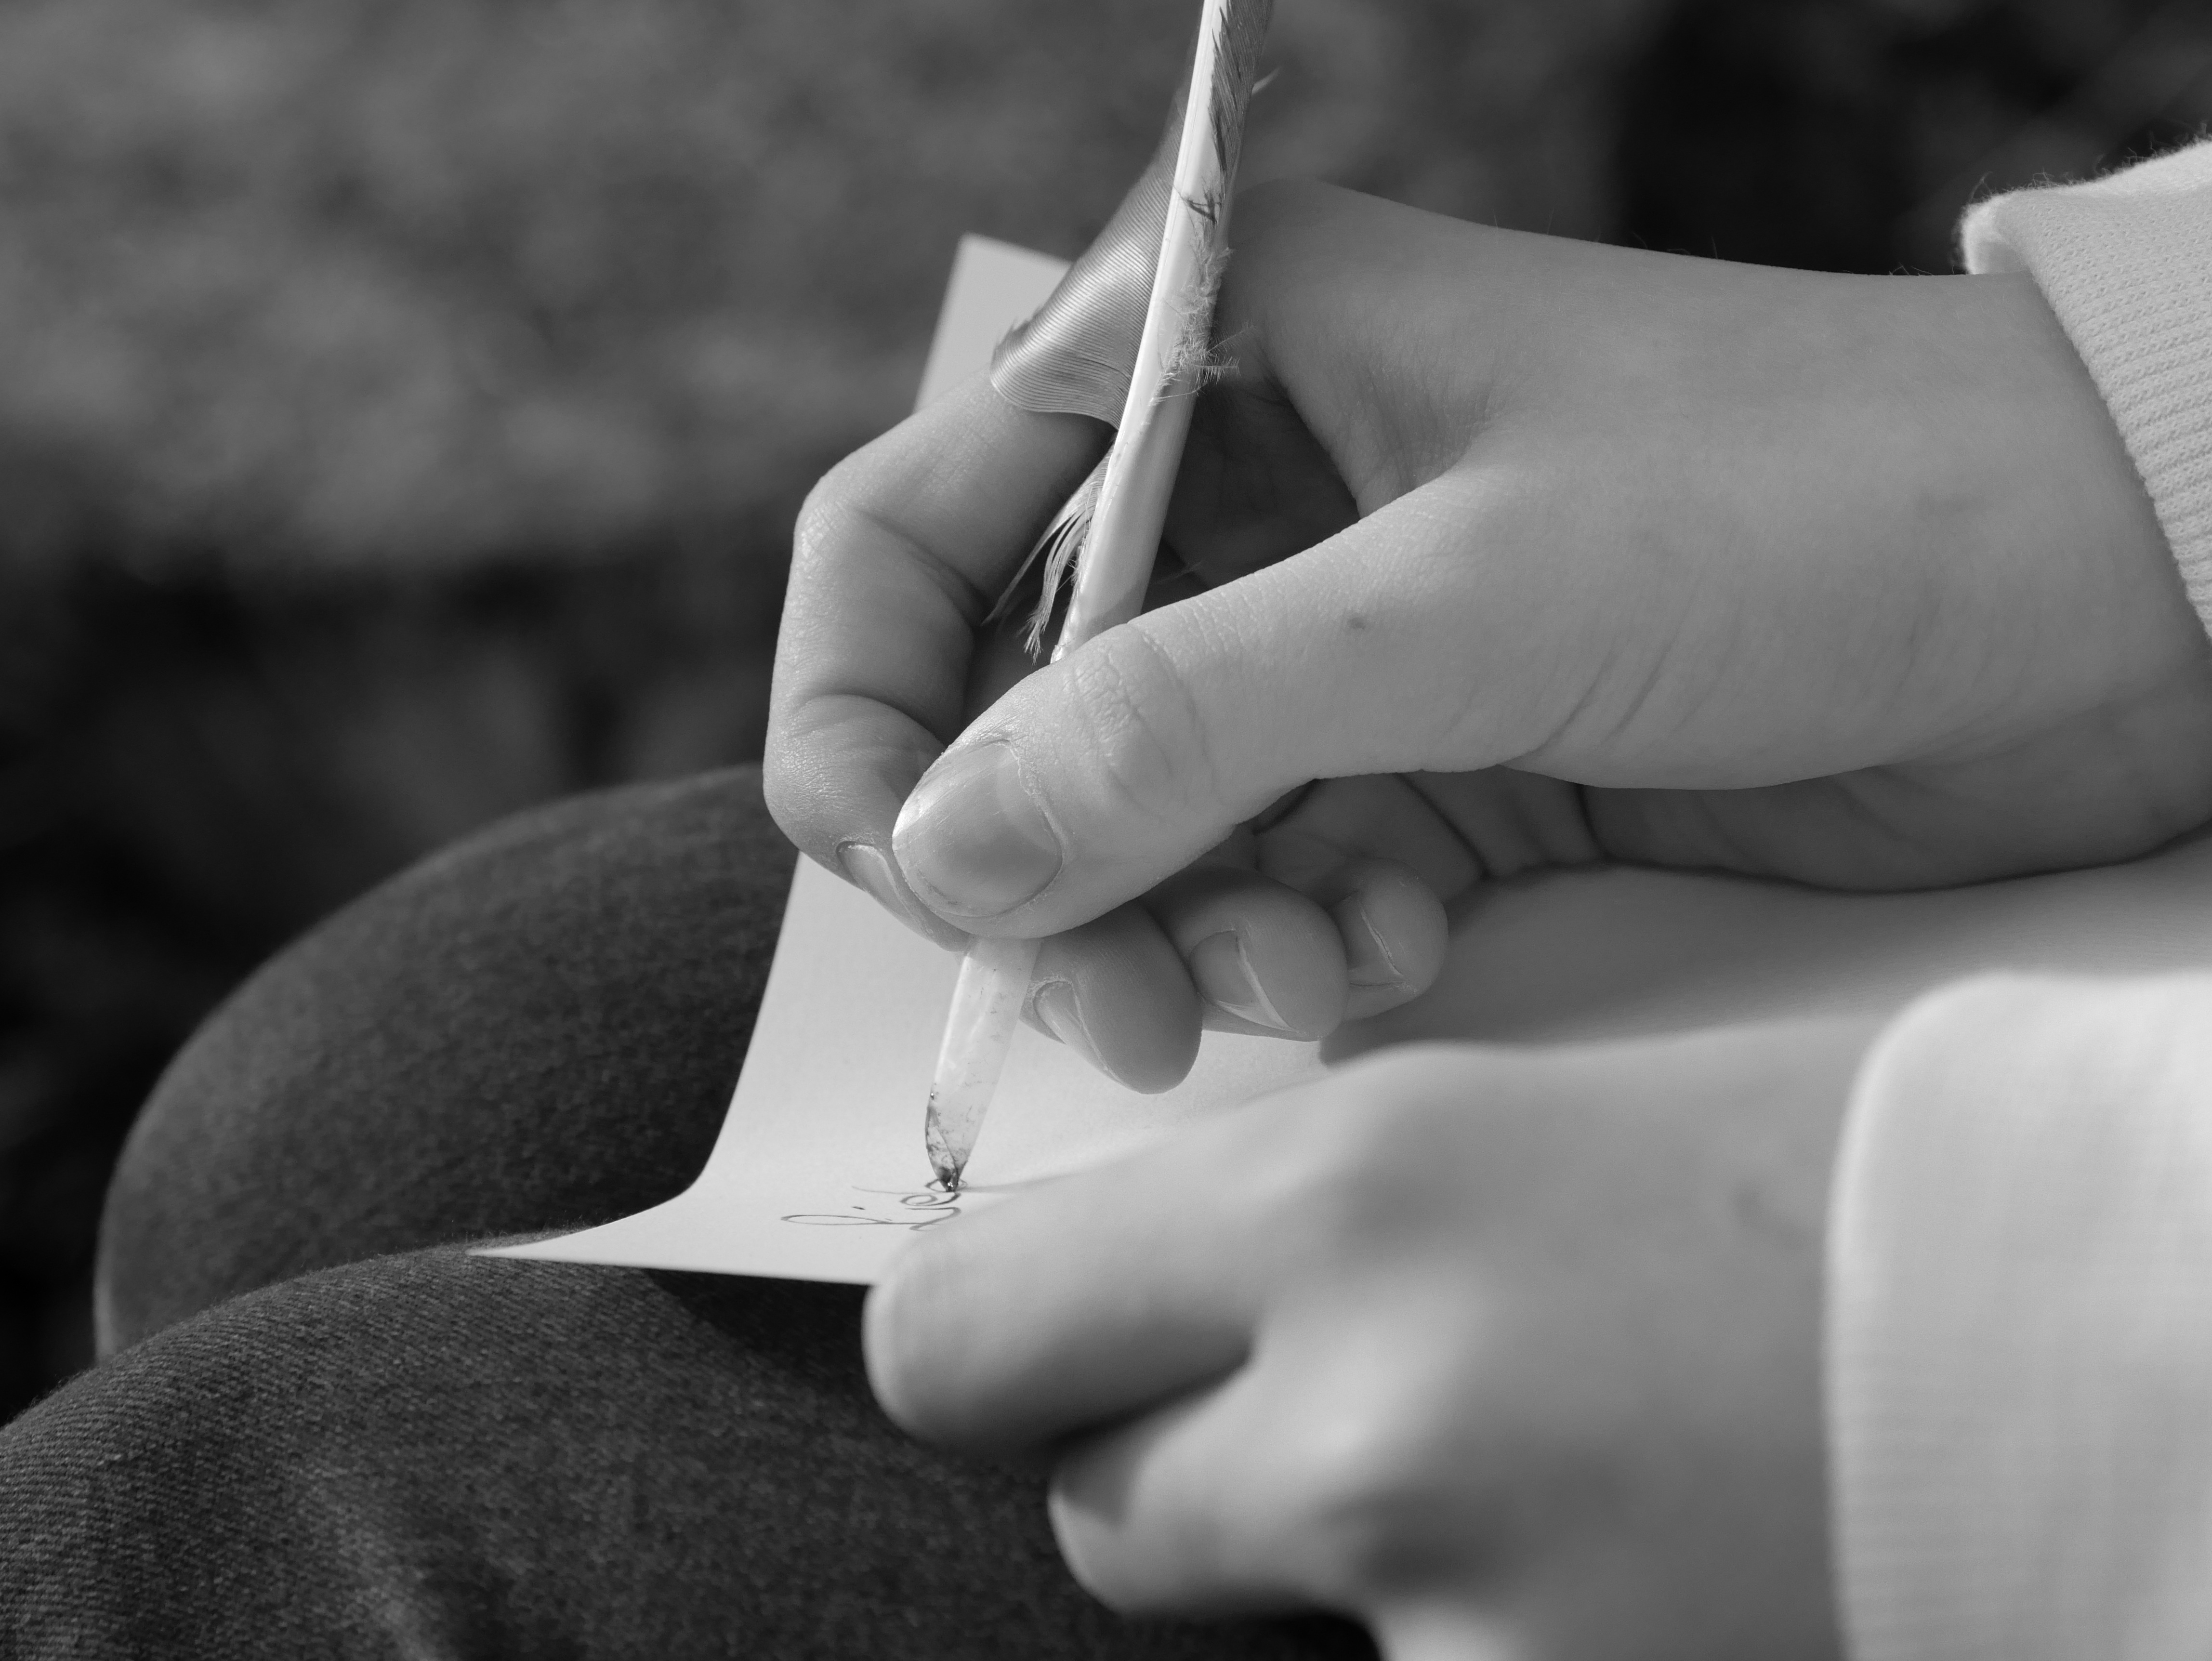
hand, word, post, black and white, white, photography, retro, pen, love, finger, spring, black, monochrome, paper, arm, holding hands, ink, close up, font, happy, text, stationery, letters, leave, emotion, interaction, love letter, schreiber, sense, monochrome photography, walt